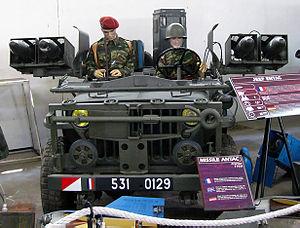
Jeep française équipée de 4 missiles Entac. Photographie provenant du musée des blindés à Saumur (printemps 2011)
L'Entac était un missile antichar filoguidé français, développé au début des années 1950 par la DTAT. Adopté par l'armée française en 1958, il fut produit par Nord-Aviation, qui devint en 1970 la société aerospatiale.